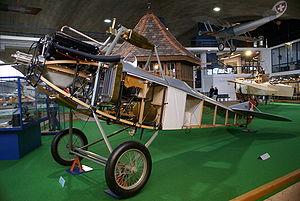
Voir Häfeli DH-1
Carrozzeria Touring, généralement appelée « Touring », est une entreprise de carrosserie italienne, spécialisée dans la conception, l'industrialisation et la réalisation de modèles automobiles fuori serie. Fondée en 1926, elle acquiert une renommée mondiale dans les années 1930 en inventant une technique révolutionnaire de conception de châssis baptisée « Superleggera ». Brevetée, celle-ci attire de nombreux constructeurs après-guerre et assure à l'entreprise plusieurs décennies de pérennité. Trop spécialisée, Touring ne survit pas à l'obsolescence du procédé Superleggera dans les années 1960 et ferme ses portes à la fin de l'année 1966.